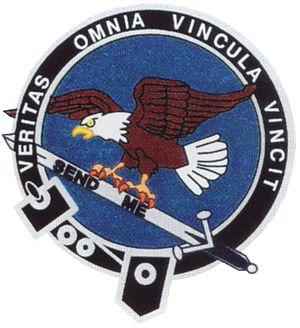
L'US Army Intelligence Support Activity, généralement abrégée en Intelligence Support Activity ou ISA, est une unité créée pour répondre à des besoins critiques de renseignement militaire et d'opérations spéciales.